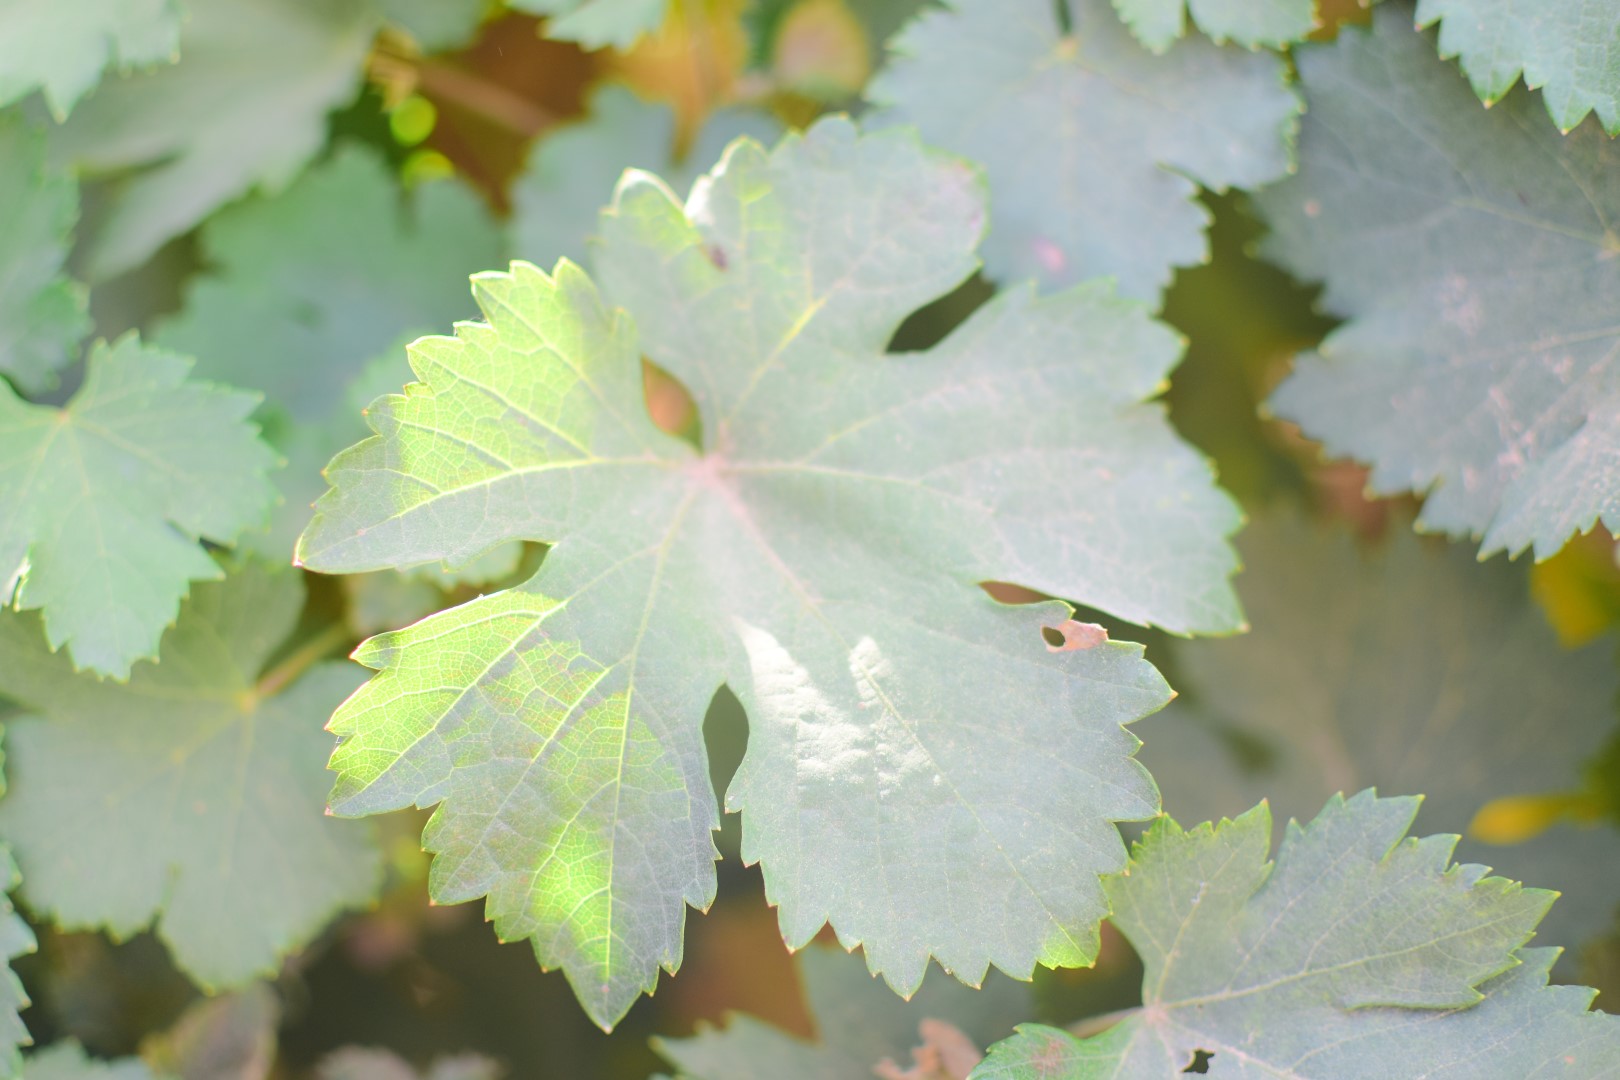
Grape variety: Halawani